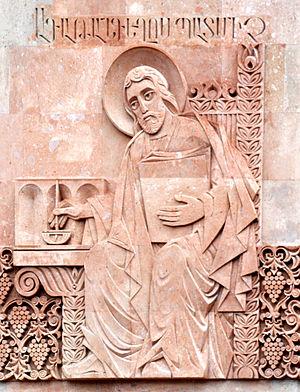
Agathange est un historien arménien du Vᵉ siècle. Il est l'auteur d'une Histoire des Arméniens ou Histoire et vie de saint Grégoire, qui a influencé bon nombre d'historiens arméniens postérieurs.